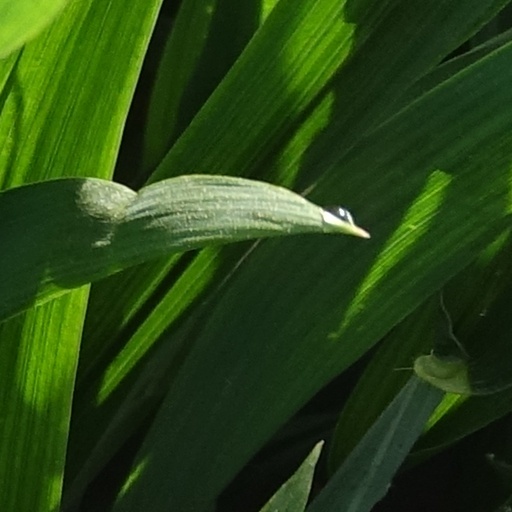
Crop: wheat